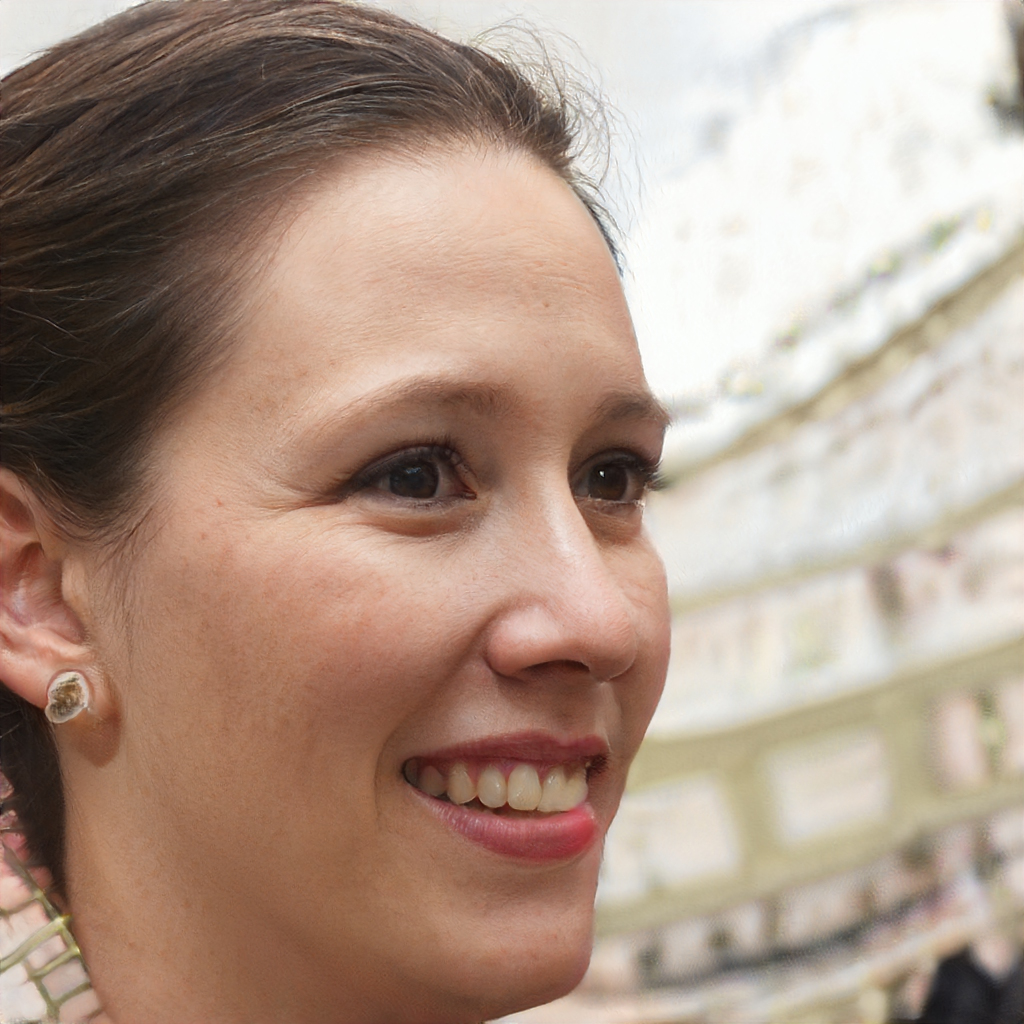
Gender: Female